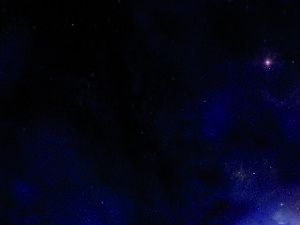
fond processing